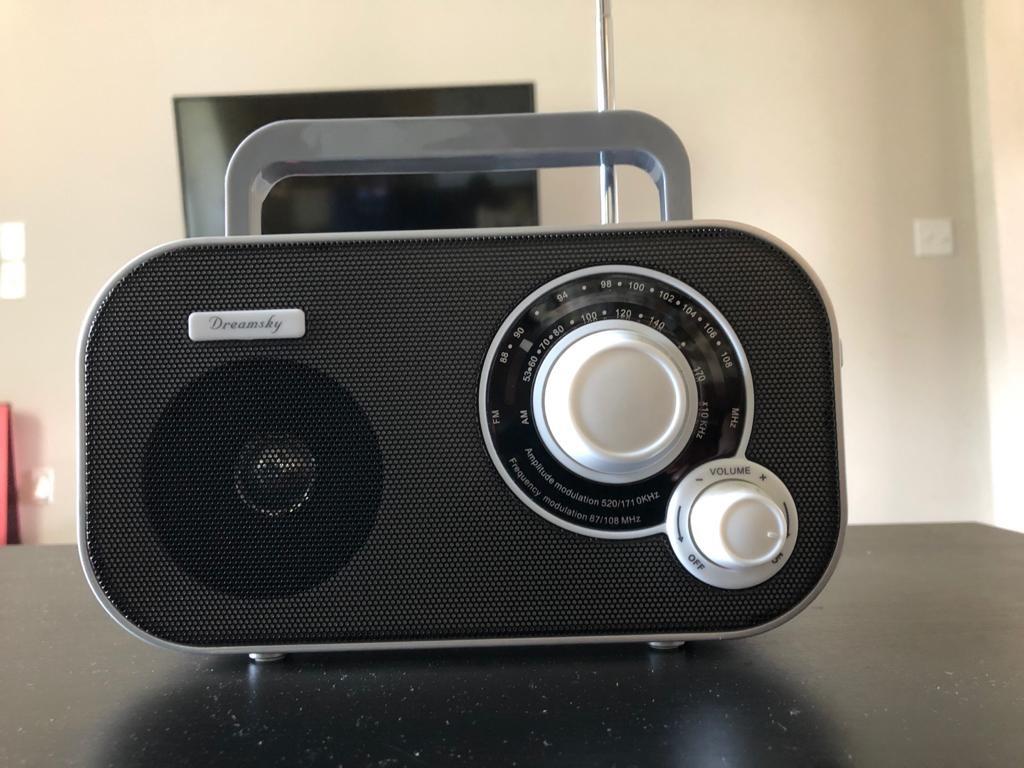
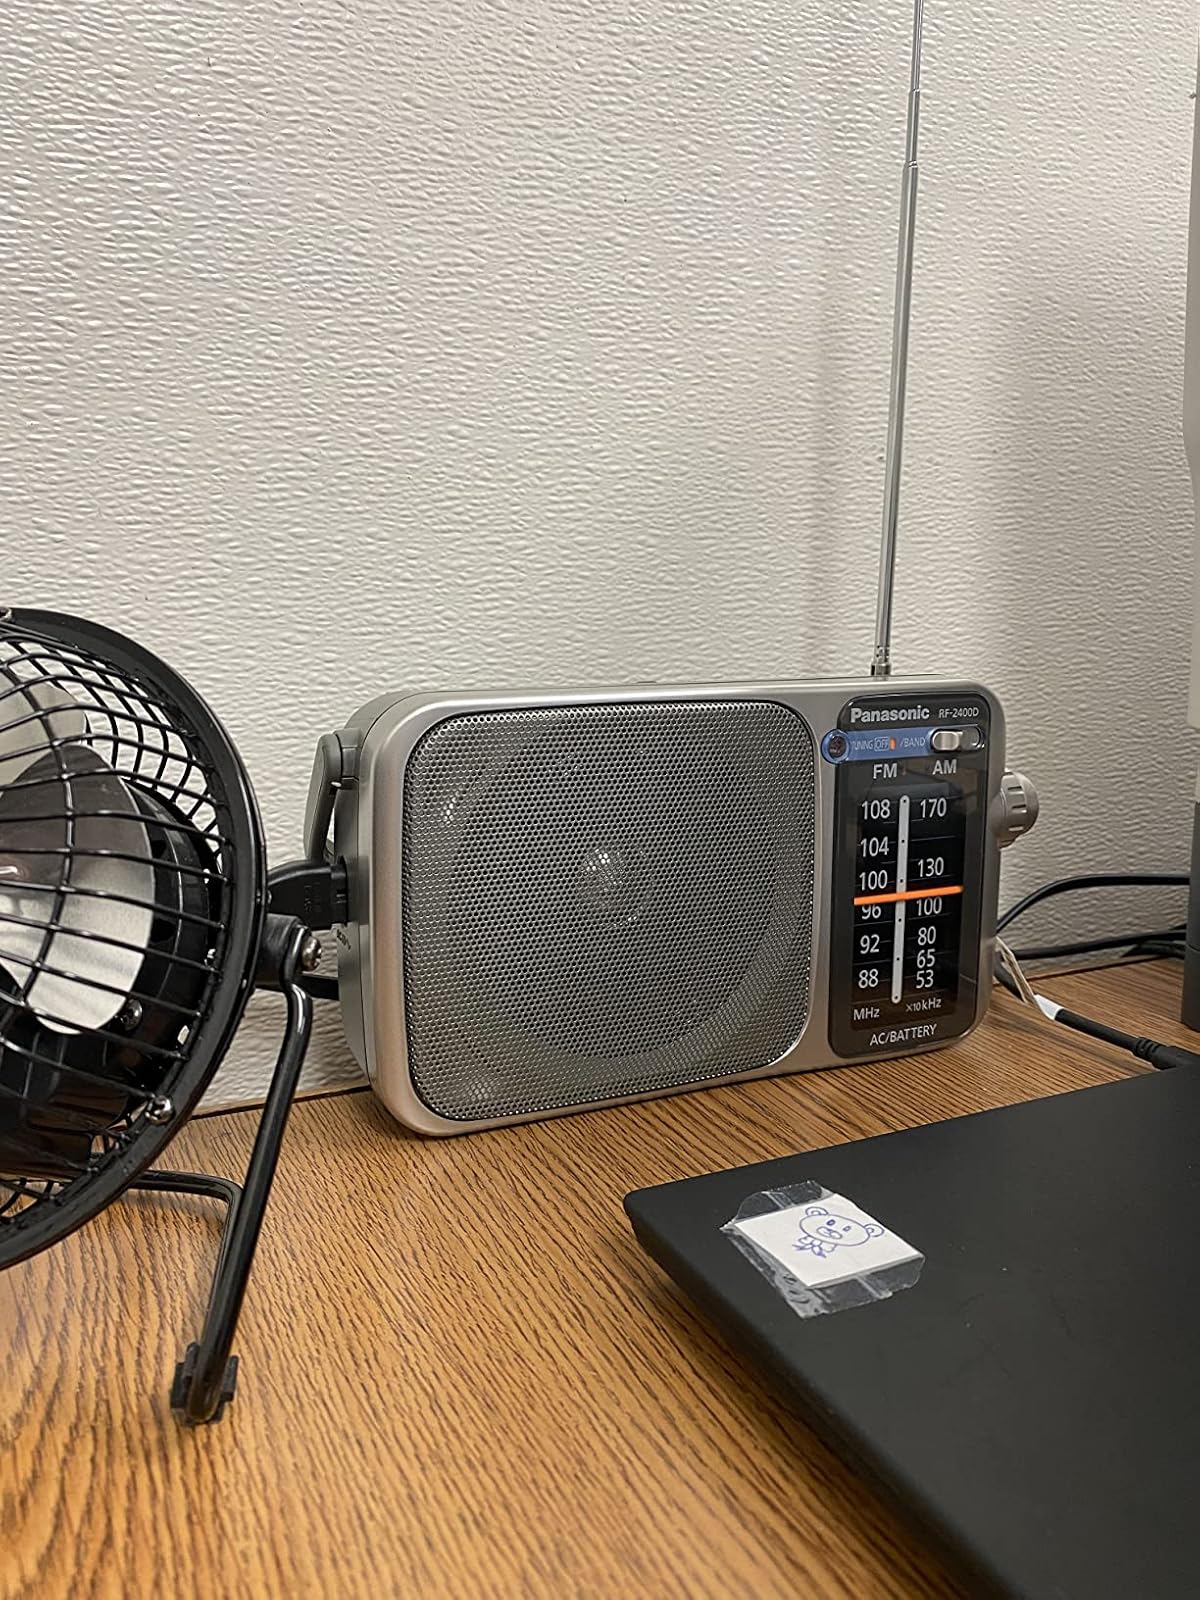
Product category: radio
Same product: no